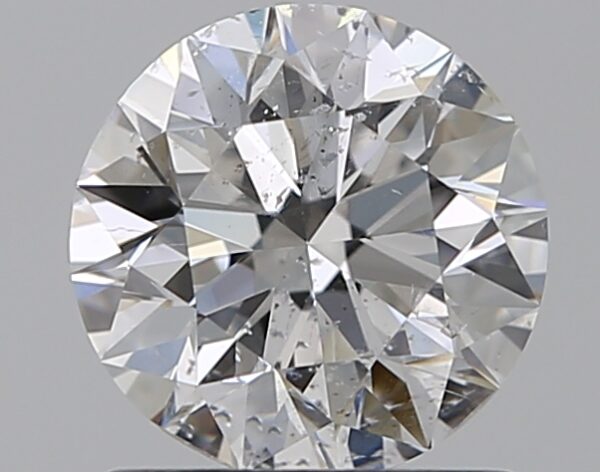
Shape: round
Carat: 1
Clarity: SI2
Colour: E
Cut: EX
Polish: EX
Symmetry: EX
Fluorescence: N
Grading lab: GIA
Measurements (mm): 6.34 x 6.38 x 4.02